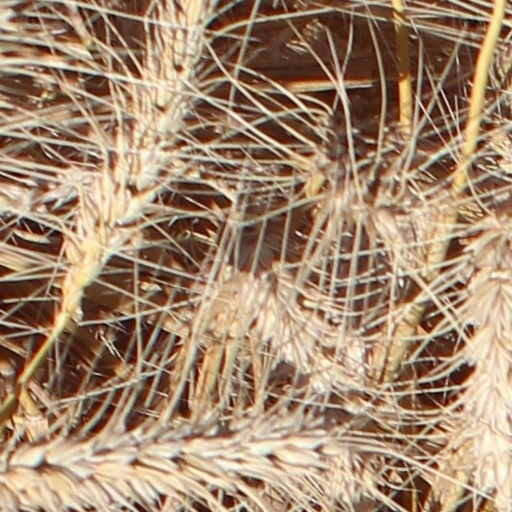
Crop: wheat